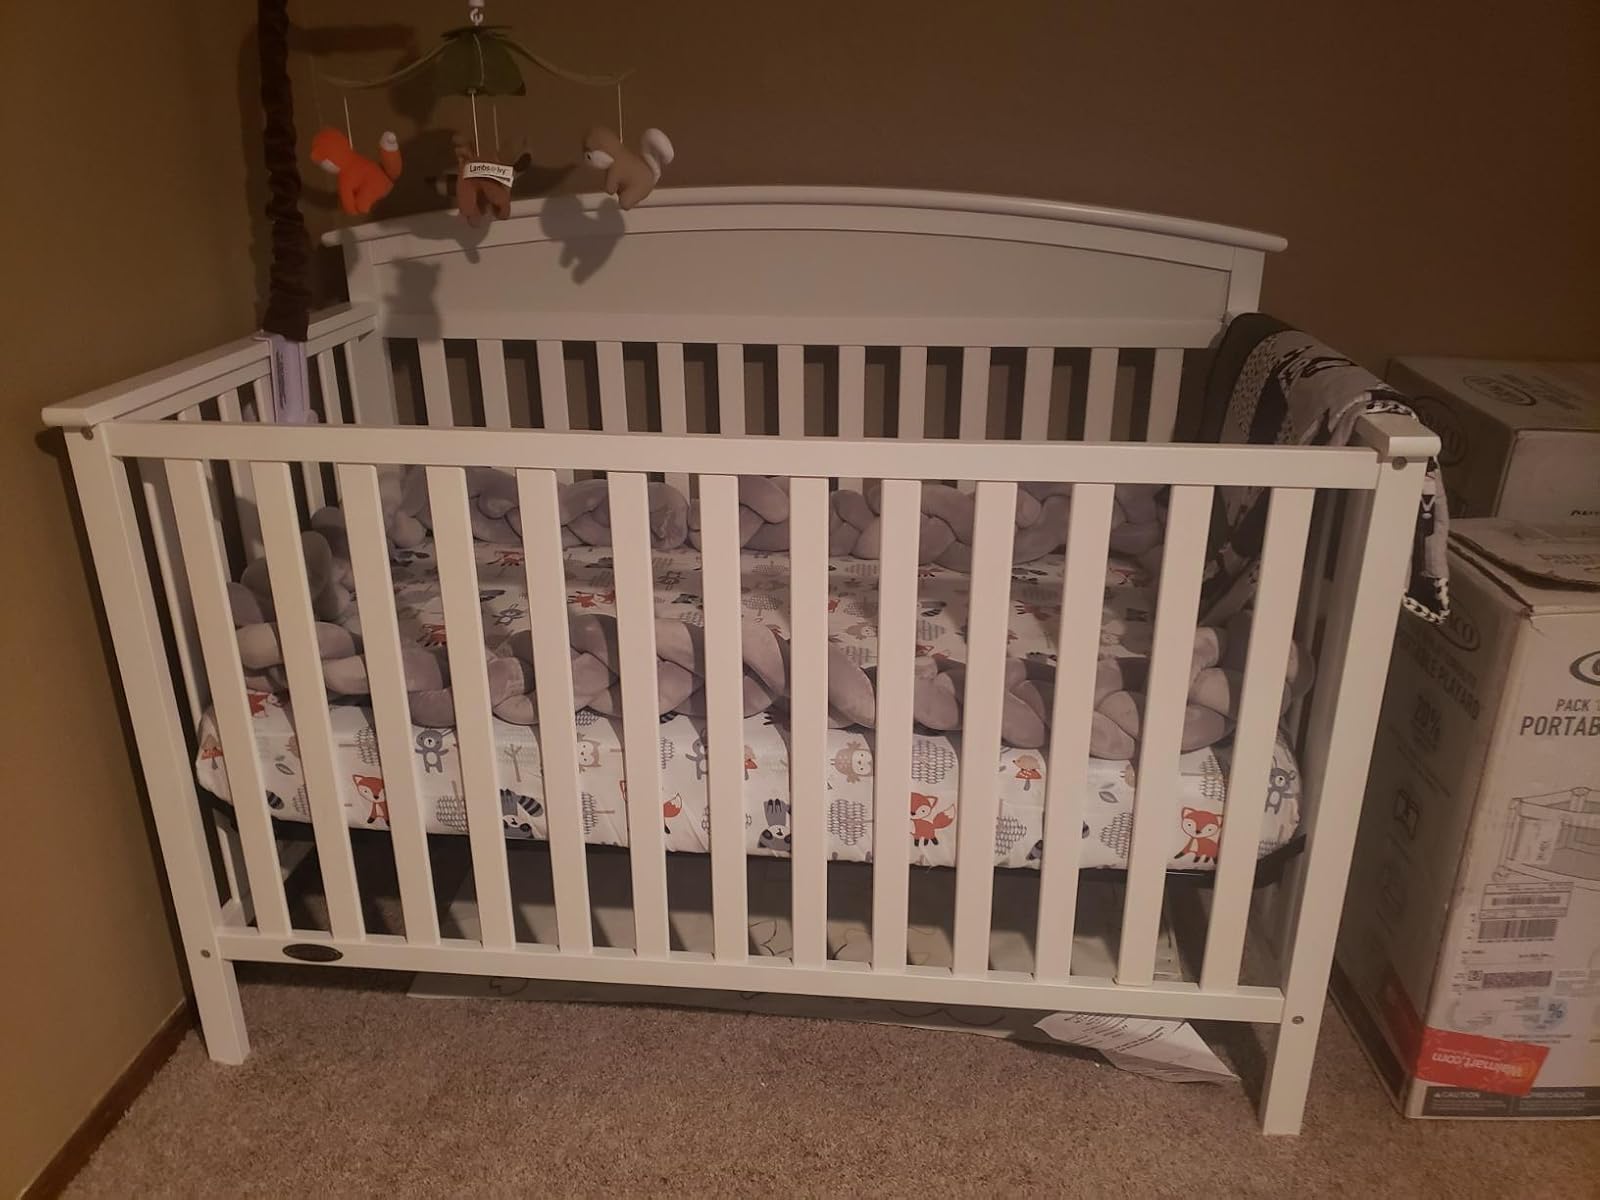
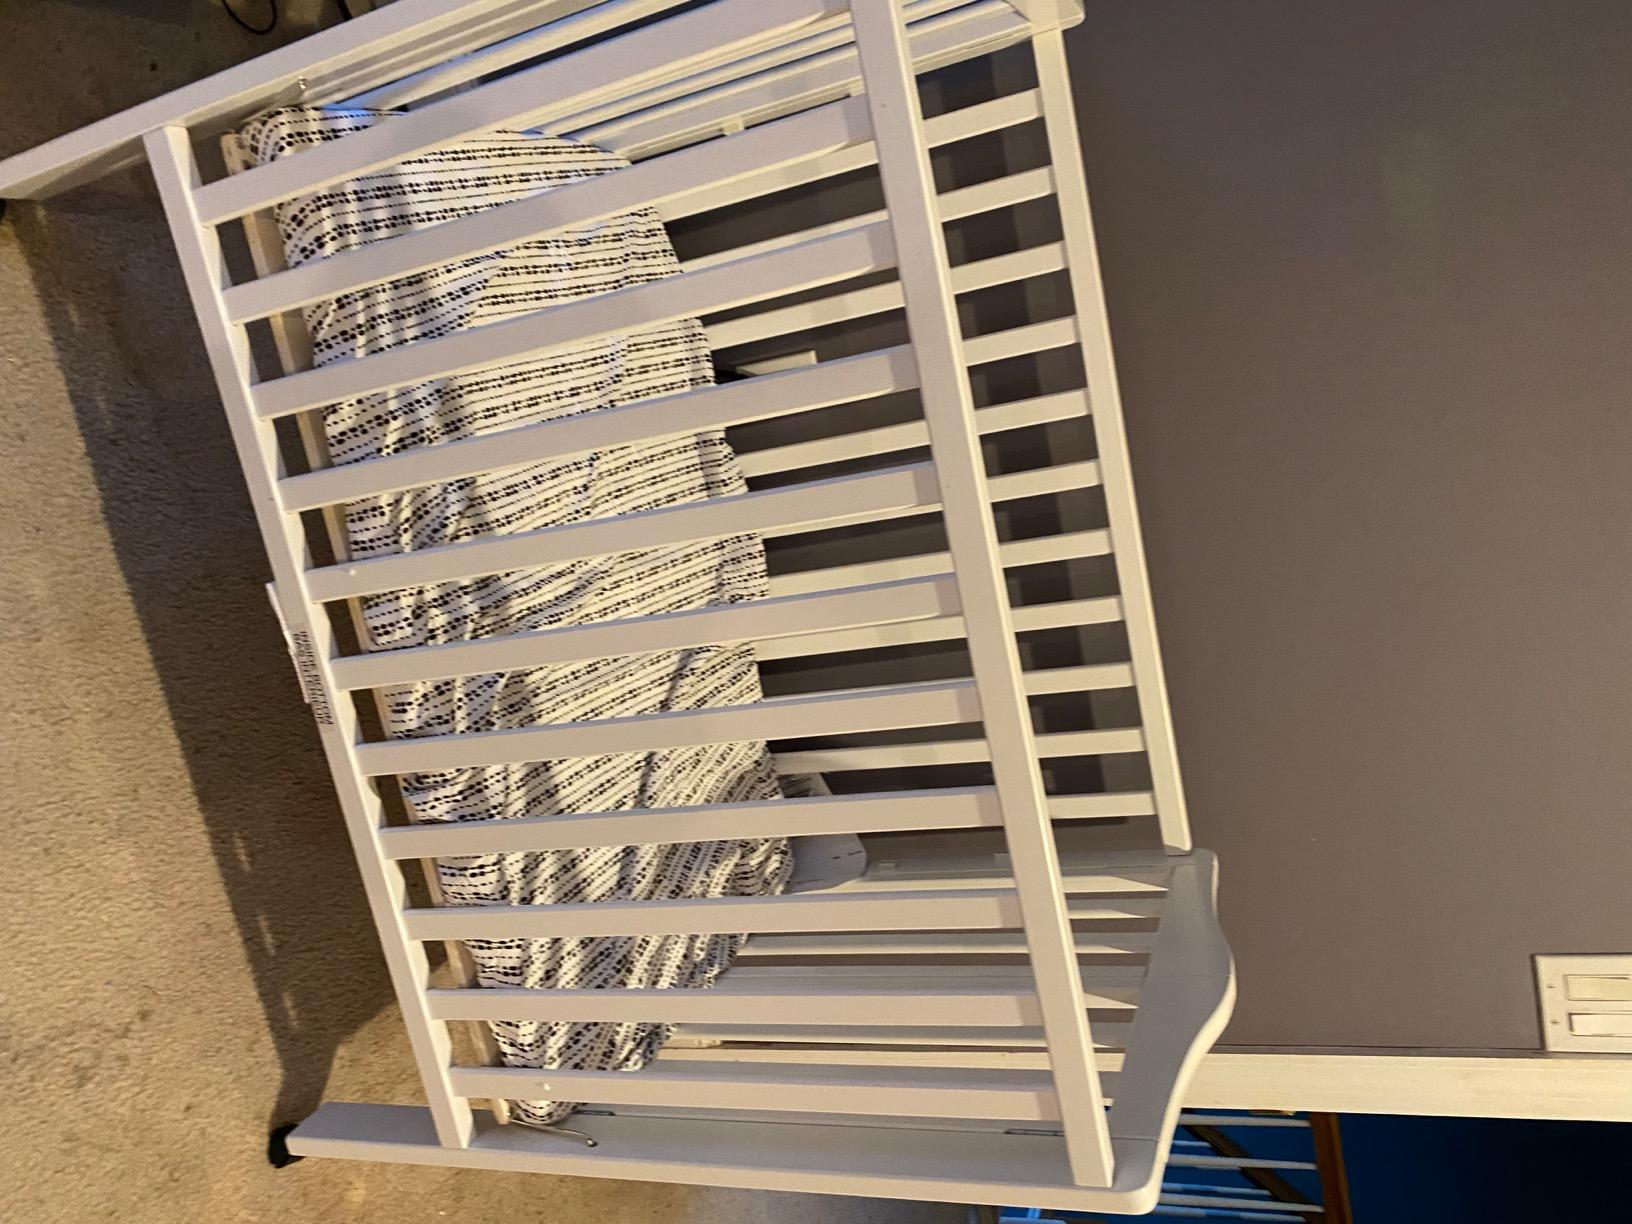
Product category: products_crib
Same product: no